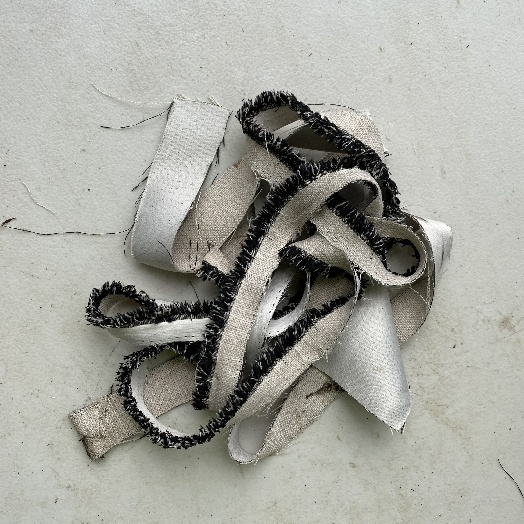
Label: Textile Trash